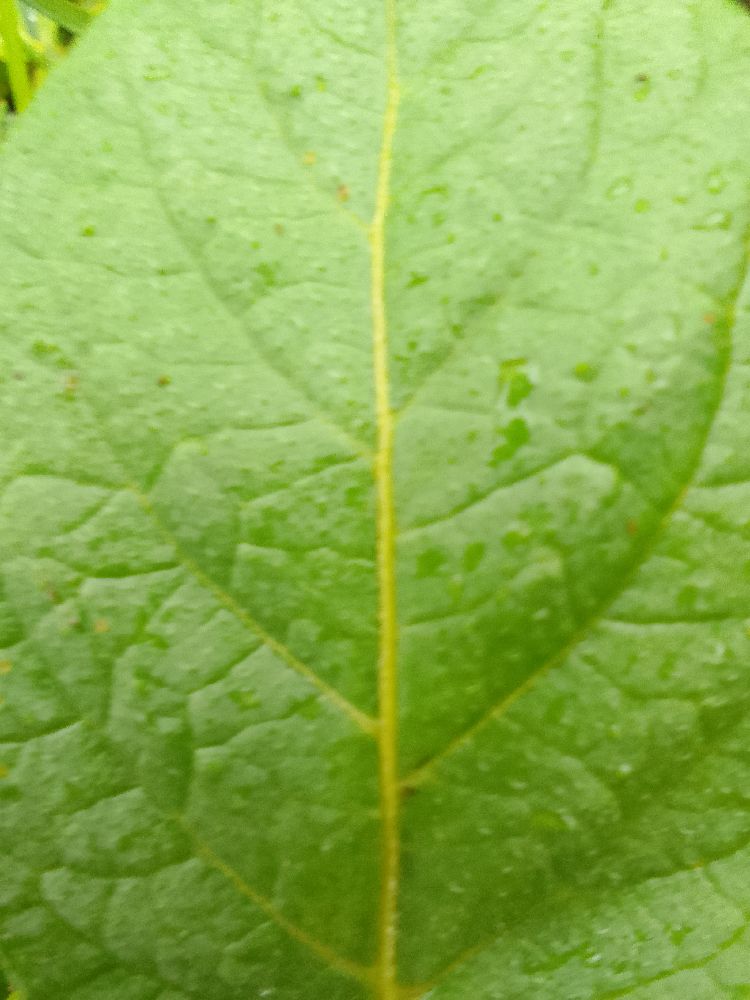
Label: Healthy